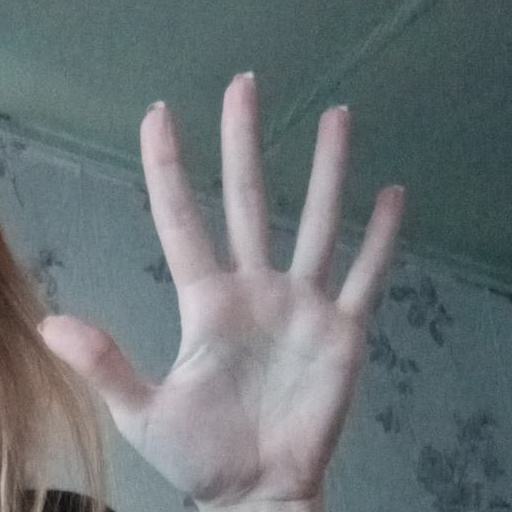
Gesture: palm